Killing of Jean Charles de Menezes

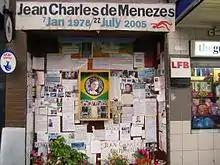
Shrine to Jean Charles de Menezes outside Stockwell Underground Station

On 16 August 2005, the Jean Charles de Menezes Family Campaign, also known as "Justice4Jean", began calling for a public inquiry into the "unlawful killing" of Menezes.